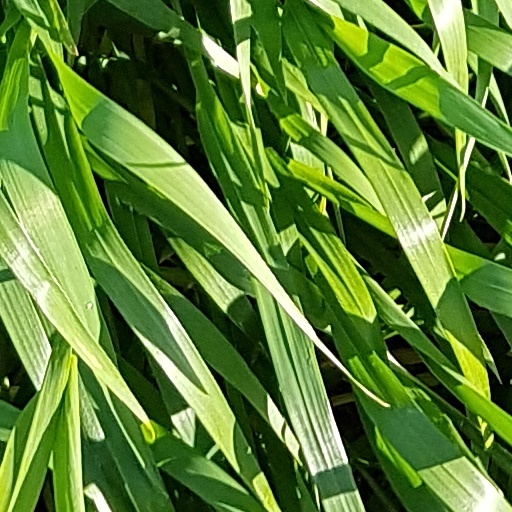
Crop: wheat